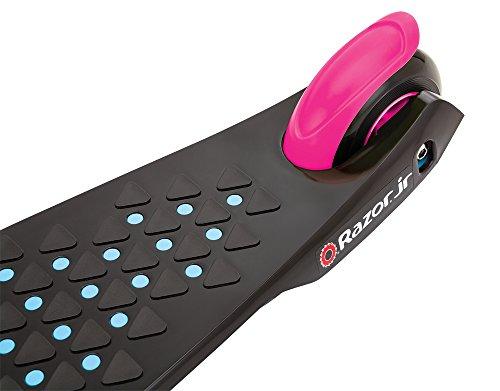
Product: Razor Jr. T3 Kick Scooter
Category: Toys & Games | Tricycles, Scooters & Wagons | Ride-On Toys & Accessories
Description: The Razor T3 is the perfect introduction to the world of Razor scooters.
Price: $39.00